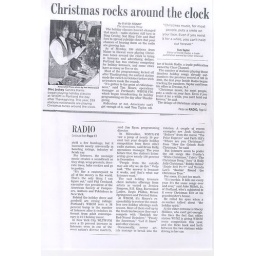
Christmas rocks around the clock